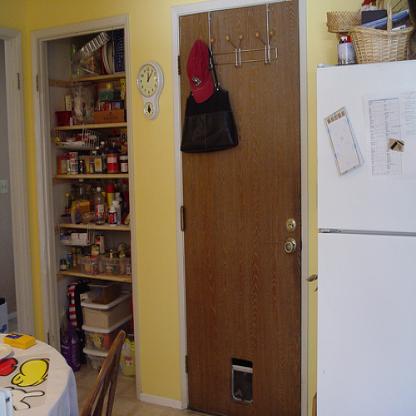
Scene: Indoor